Neobiani

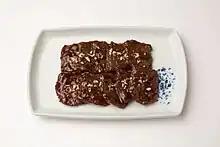

Neobiani or nubianie refers to thinly sliced, marinated, and grilled beef. In Korean, the word "neobiani" means that the beef is sliced into broad sections. It was enjoyed at court during the Joseon period.